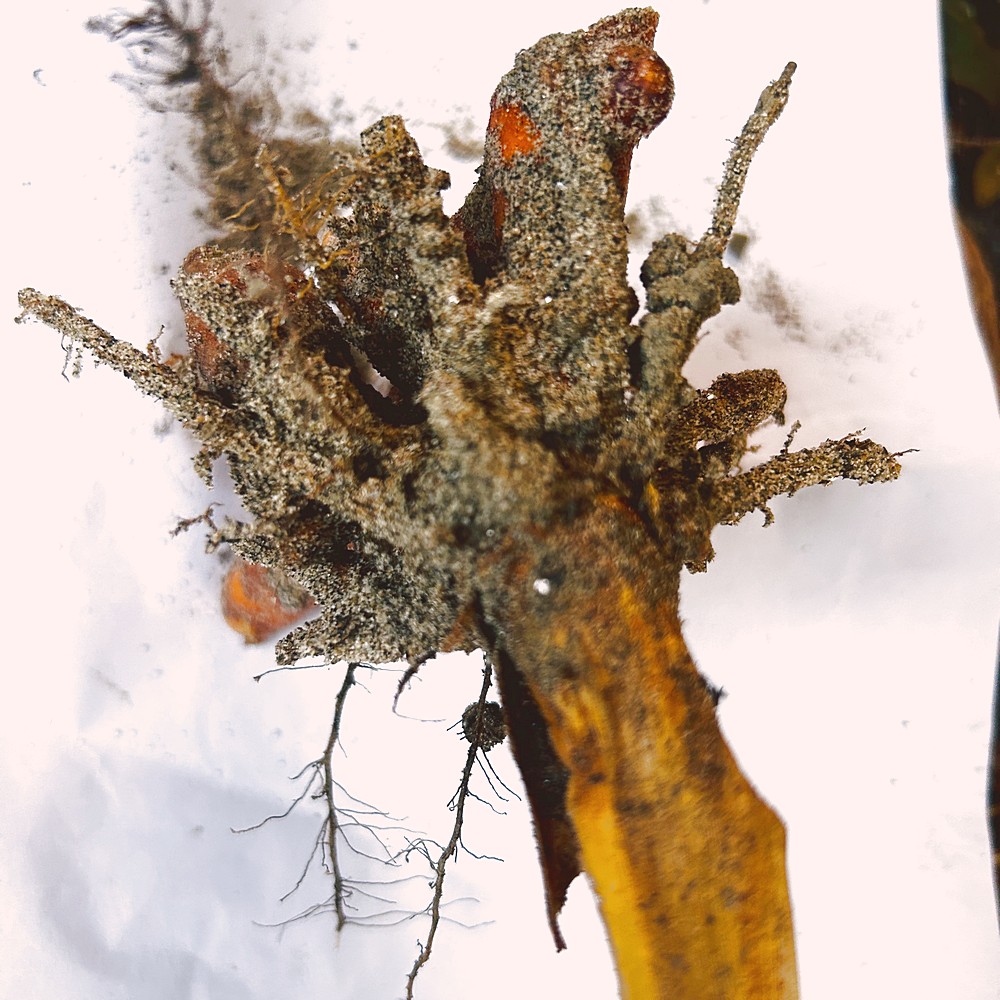
Label: Rhizome Disease Root